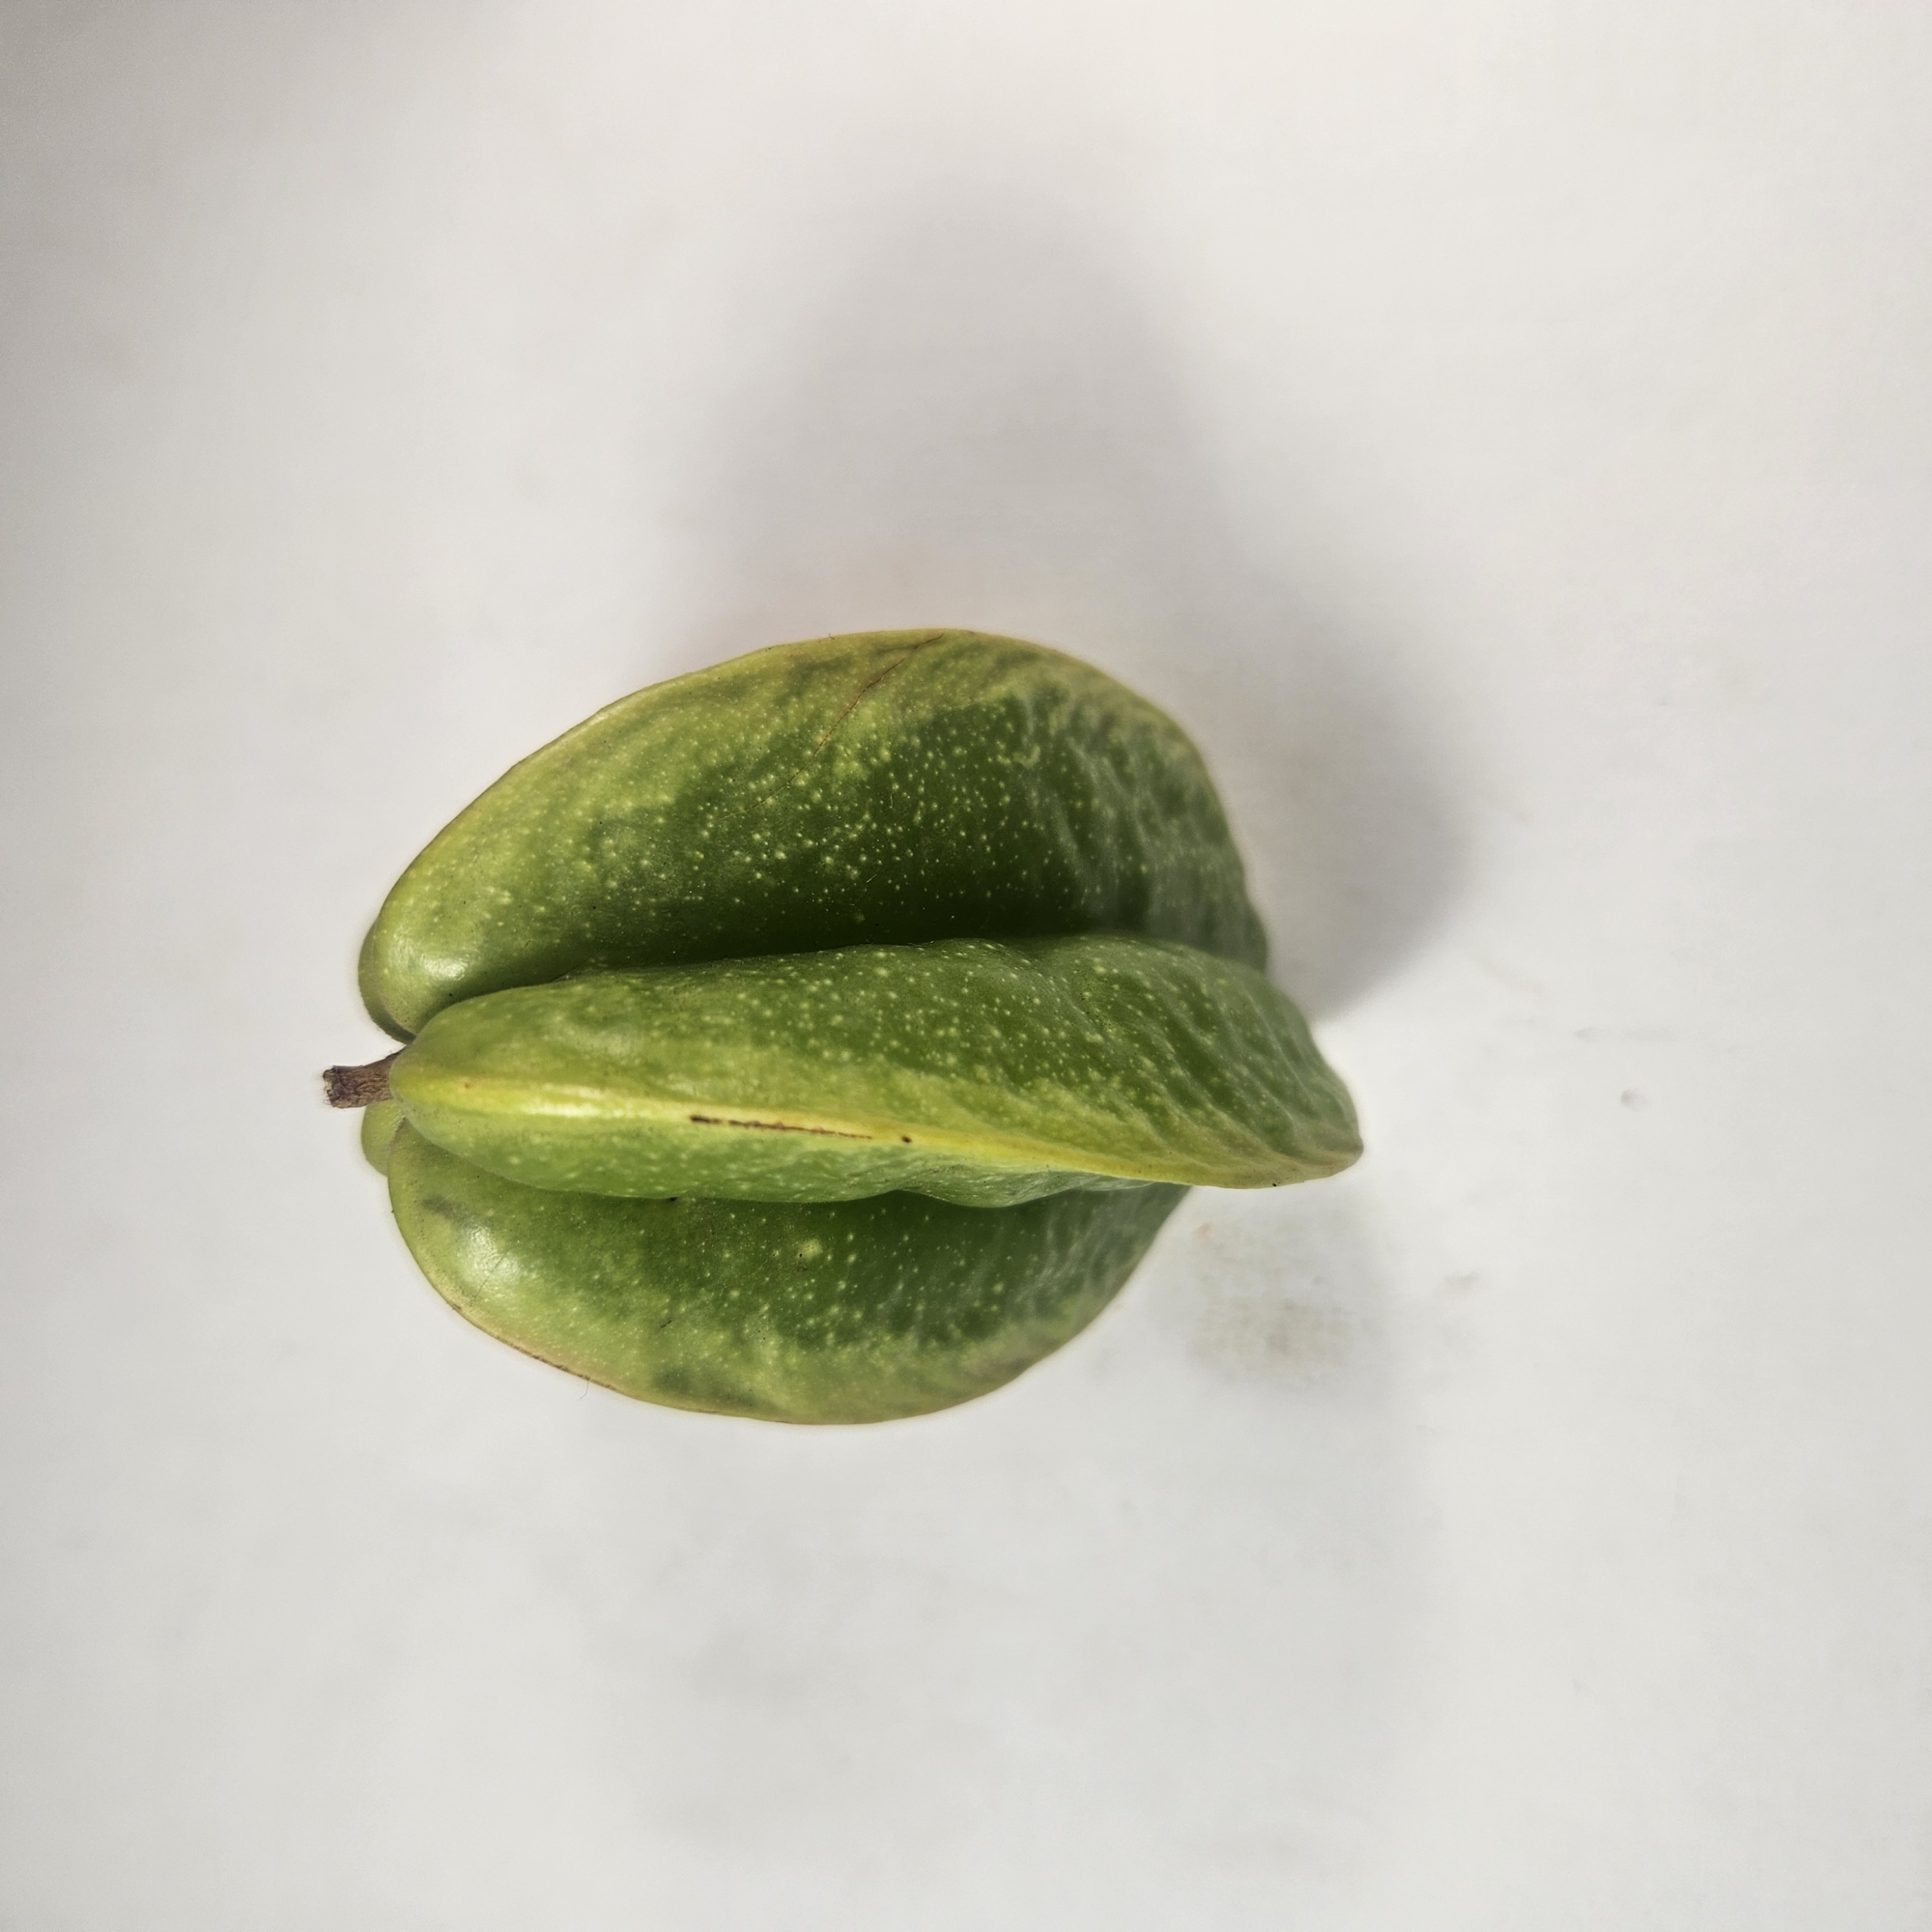
Label: Healthy Fruits